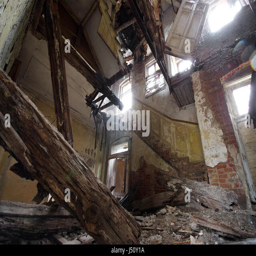
the desolate room in old destroyed house